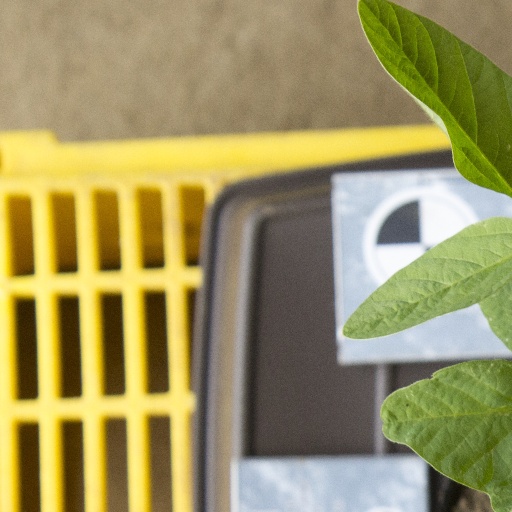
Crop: soybean